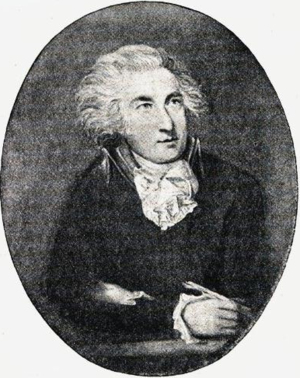
Bernt Anker
Bernt Anker.
Bernt Anker var en norsk handelsmagnat, bror til Peder Anker, fætter til Carsten og Peter Anker.